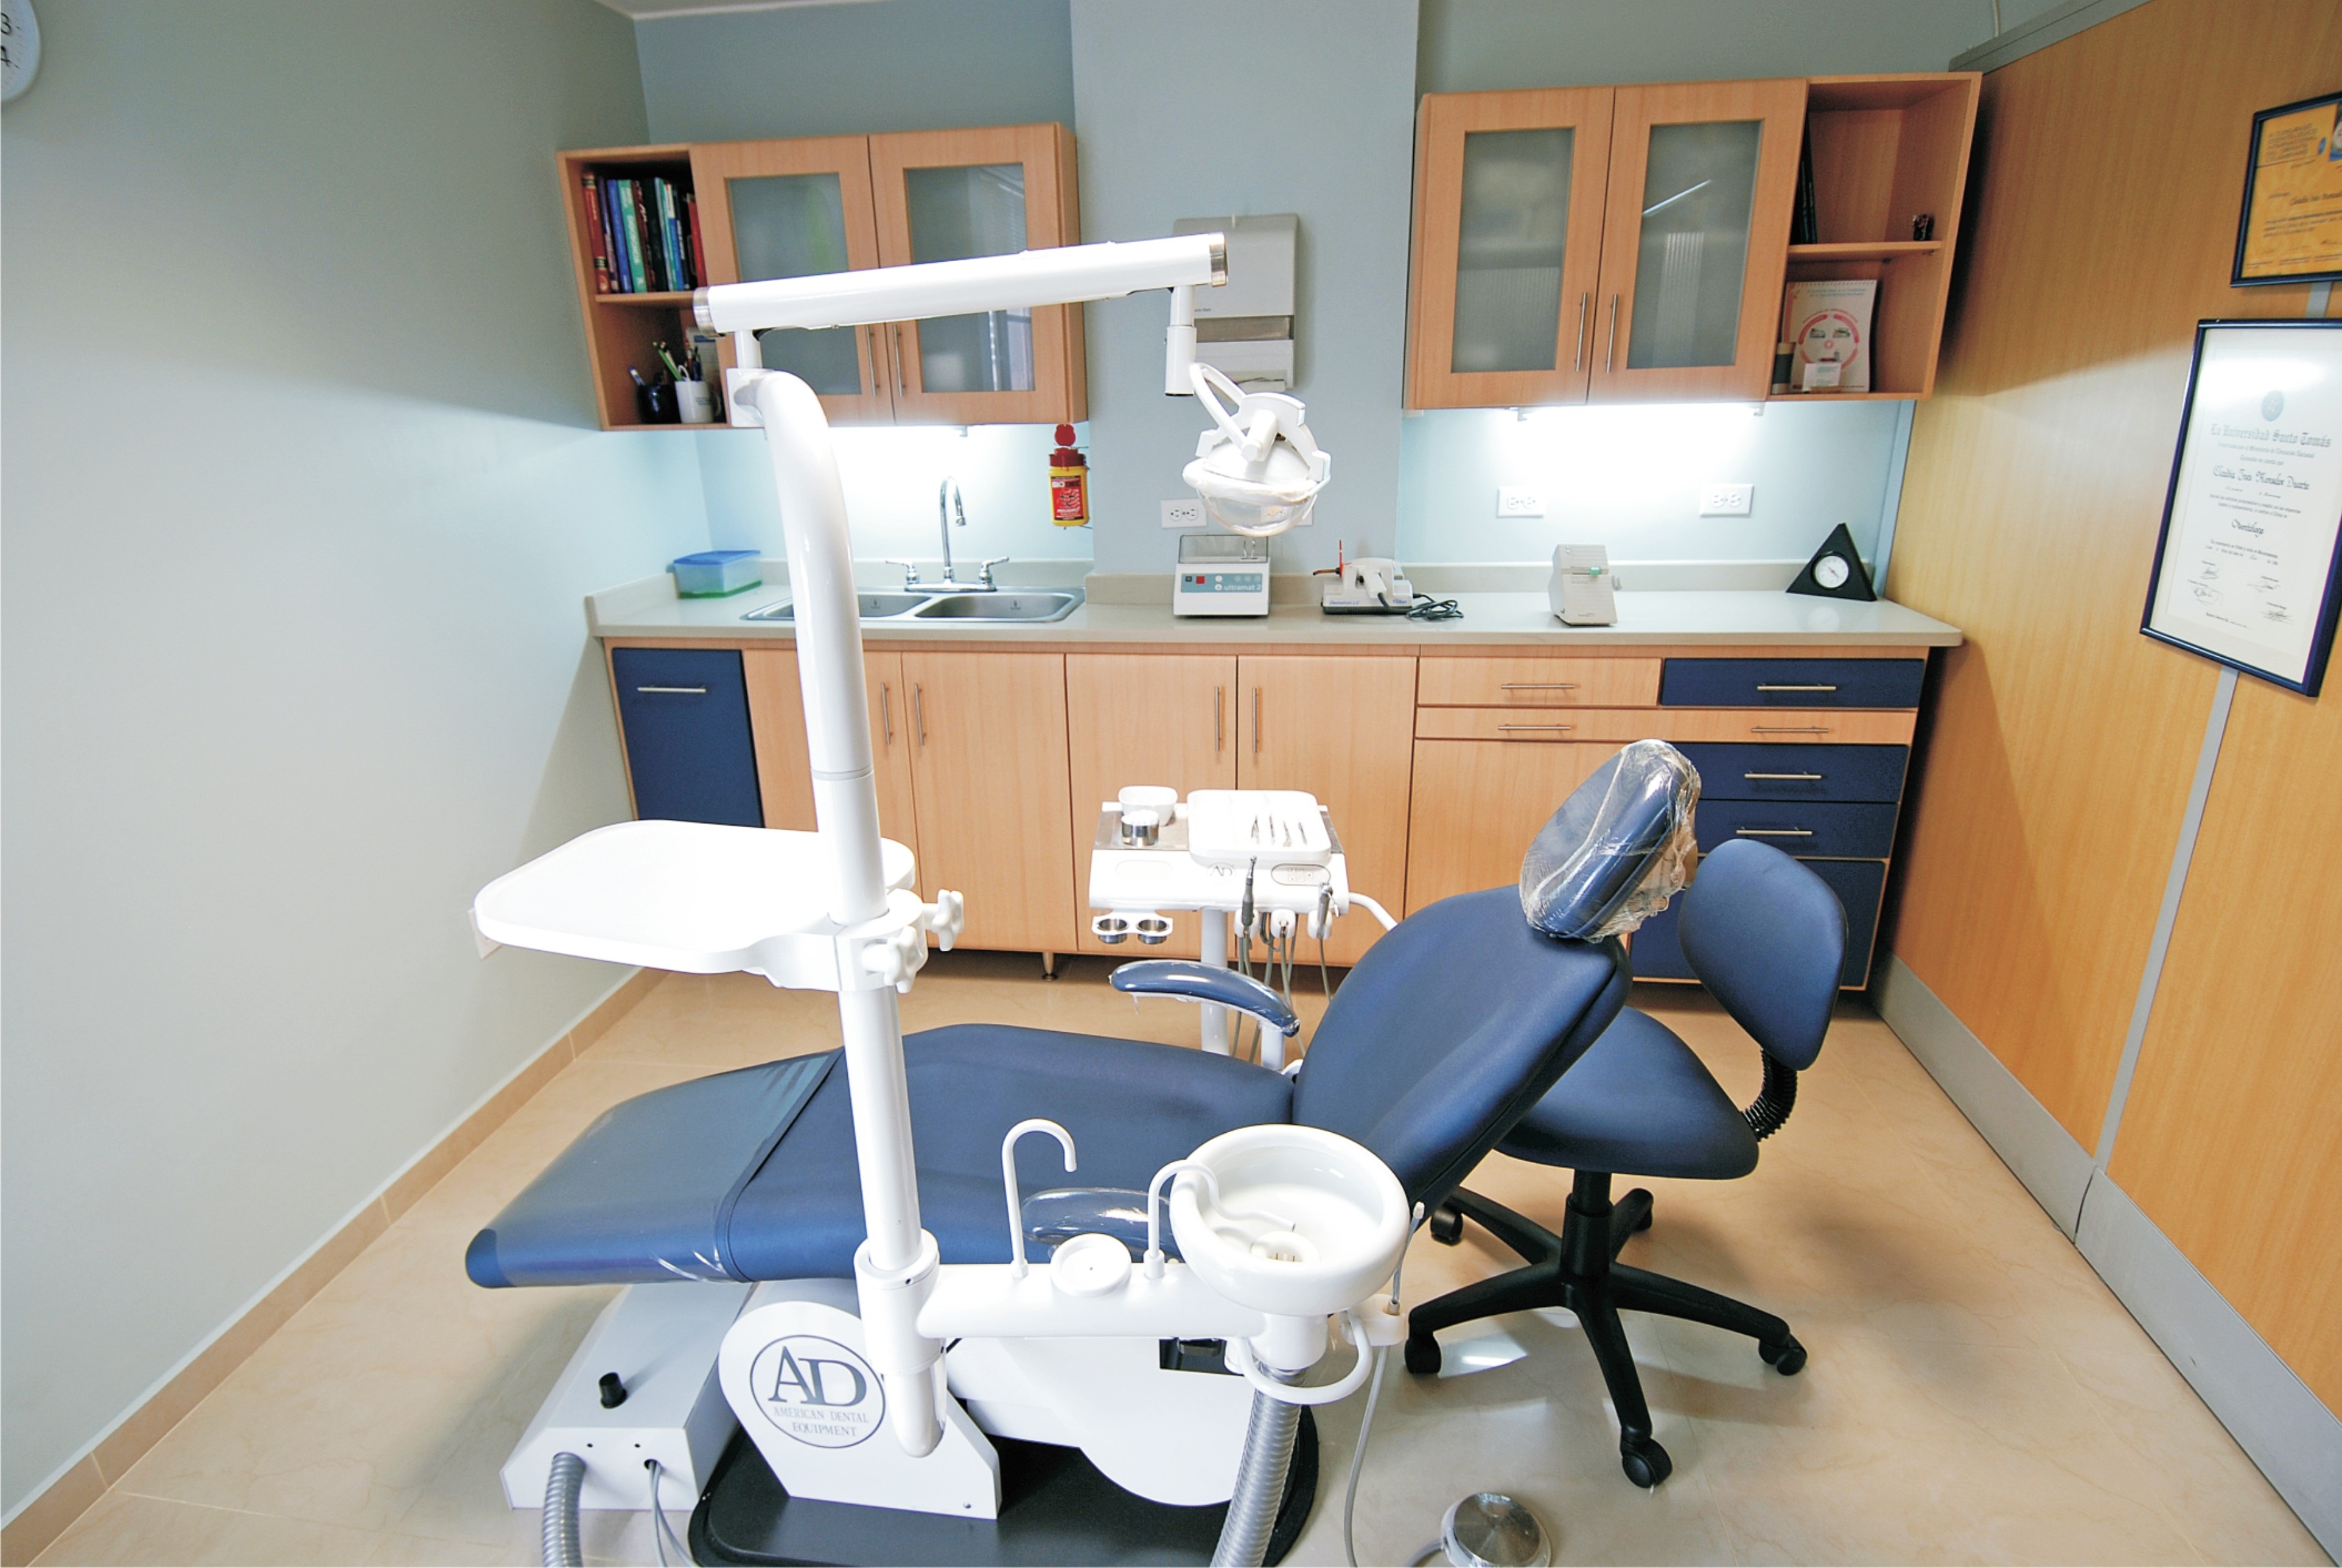
building, office, room, dentist, waiting room, hospital, clinic, medical